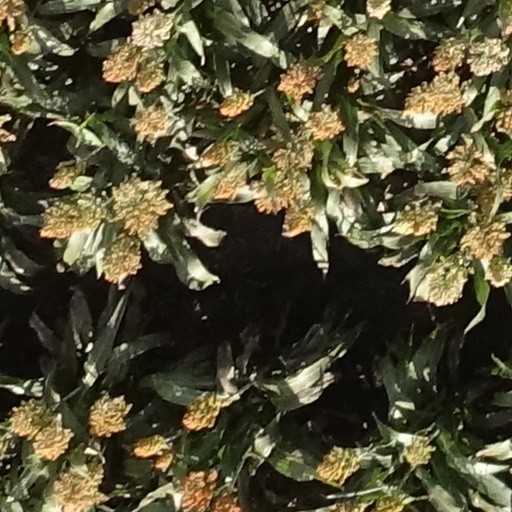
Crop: sorghum